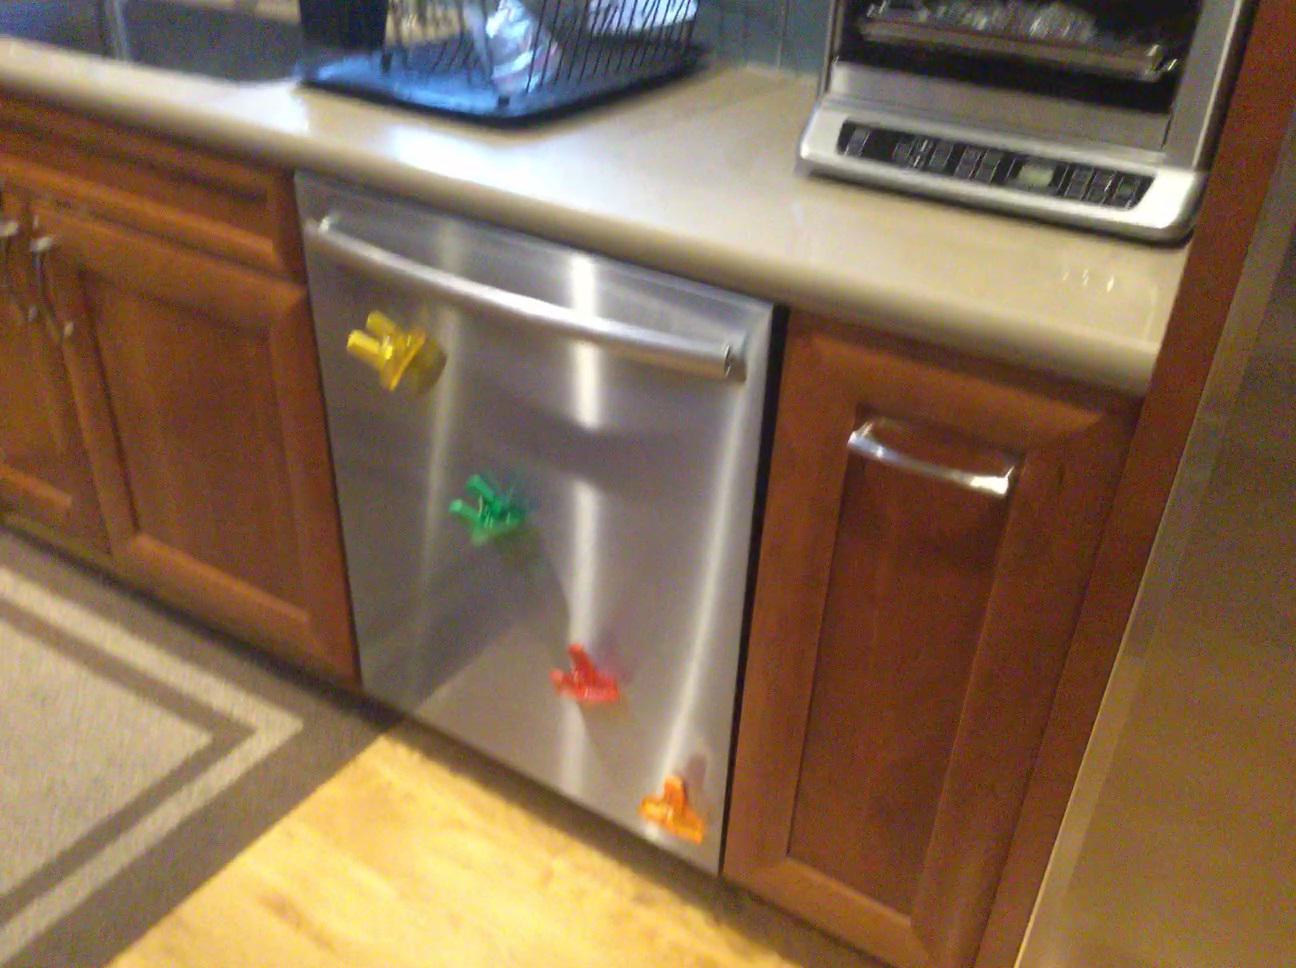
Question: Can the oven fit behind the cabinet from the second object's perspective? Final answer should be yes or no.
Answer: Yes